Chapman Revercomb

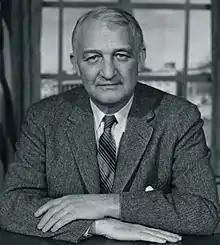
Revercomb while serving,

William Chapman Revercomb (July 20, 1895October 6, 1979) was an American politician and lawyer. A Republican, he served two separate terms in the United States Senate representing the state of West Virginia.